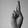
ASL letter: R